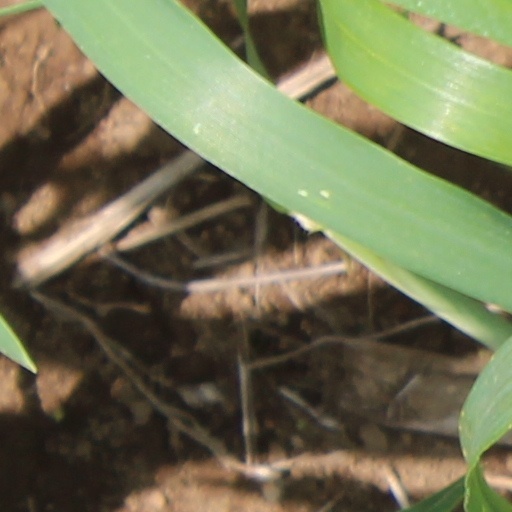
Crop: wheat